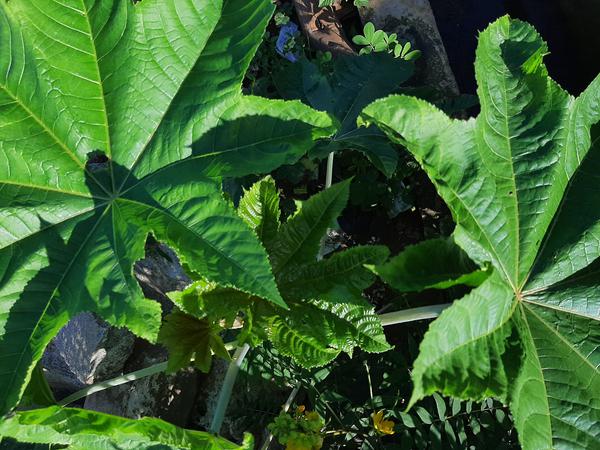
Plant: Castor